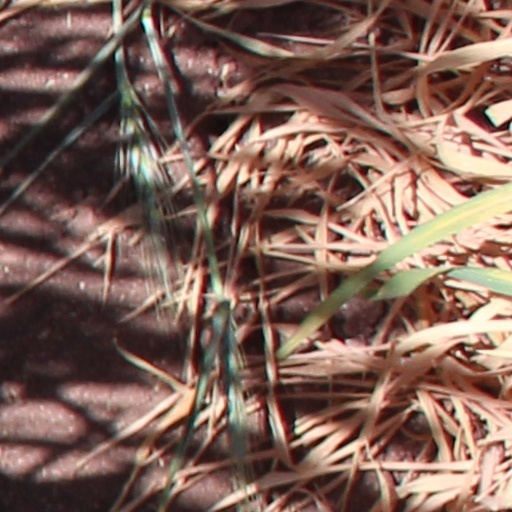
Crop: wheat